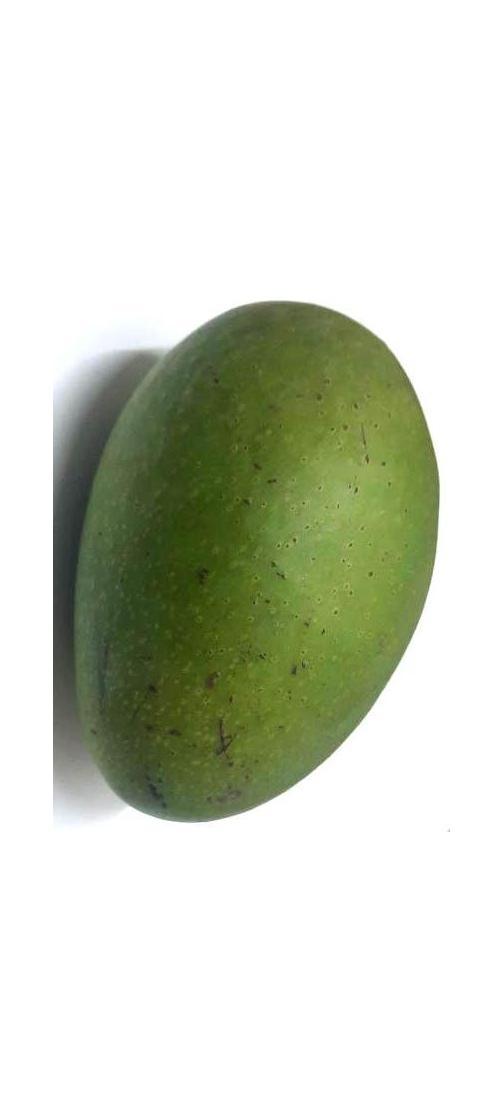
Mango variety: Ashshina Zhinuk